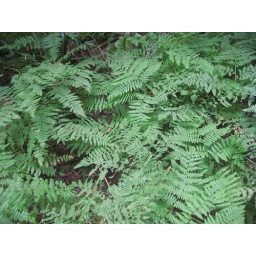
(Don't let the dog chase the ball in there, either!)